Josh Berry

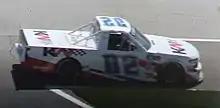
Berry in the No. 02 truck for Young's Motorsports at Atlanta in 2021

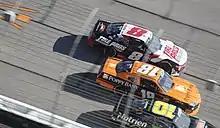
Berry (No. 8) racing Daniel Hemric (No. 18) and Jeb Burton (No. 10) at Atlanta in March 2021

On October 22, 2020, JR Motorsports announced that it had scheduled Berry to drive its No. 8 car for 12 races in the 2021 NASCAR Xfinity Series season. At Phoenix Raceway, Berry was turned by Santino Ferrucci, prompting him to give Ferrucci double middle fingers as he drove by. He recorded his first Xfinity win at Martinsville upon passing Ty Gibbs for the lead with 28 laps remaining; Berry was the fifth driver to win his maiden race in the series at Martinsville alongside Sam Ard (1982), Brett Bodine (1985), Brad Teague (1987) and Jeff Burton (1990).